Zorawar Singh (Dogra general)

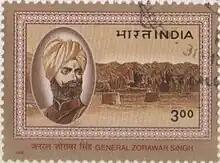
300 paisa General Zorawar Singh postal stamp released by Government of India on December 31, 2000.

Zorawar Singh (1784–12 December 1841) was a military general of the Dogra Rajput ruler, Gulab Singh, who served as the Raja of Jammu under the Sikh Empire. He was born in the Chandel Rajput family in the princely state of Kahlur (Bilaspur, state of Chandels), in present-day Himachal Pradesh, hence known as Kahluria. He served as the governor ("wazir-e-wazarat") of Kishtwar and extended the territories of the kingdom by conquering Ladakh and Baltistan. He also attempted to conquer the Western Tibet ("Ngari Khorsum") but was killed in battle of To-yo during the Dogra-Tibetan war. Due to his role in the conquests in the Himalaya Mountains Zorawar Singh has been referred to as the "Conqueror of Ladakh".